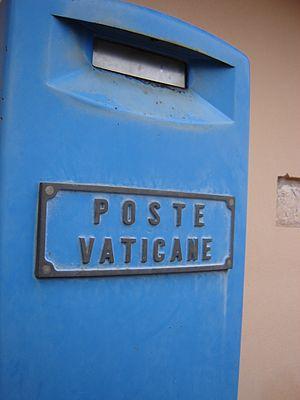
Un bleu du Vatican boîte aux lettres. Русский: Ватикан синий почтовый ящик. Italiano: Un Vaticano blu casella di posta.